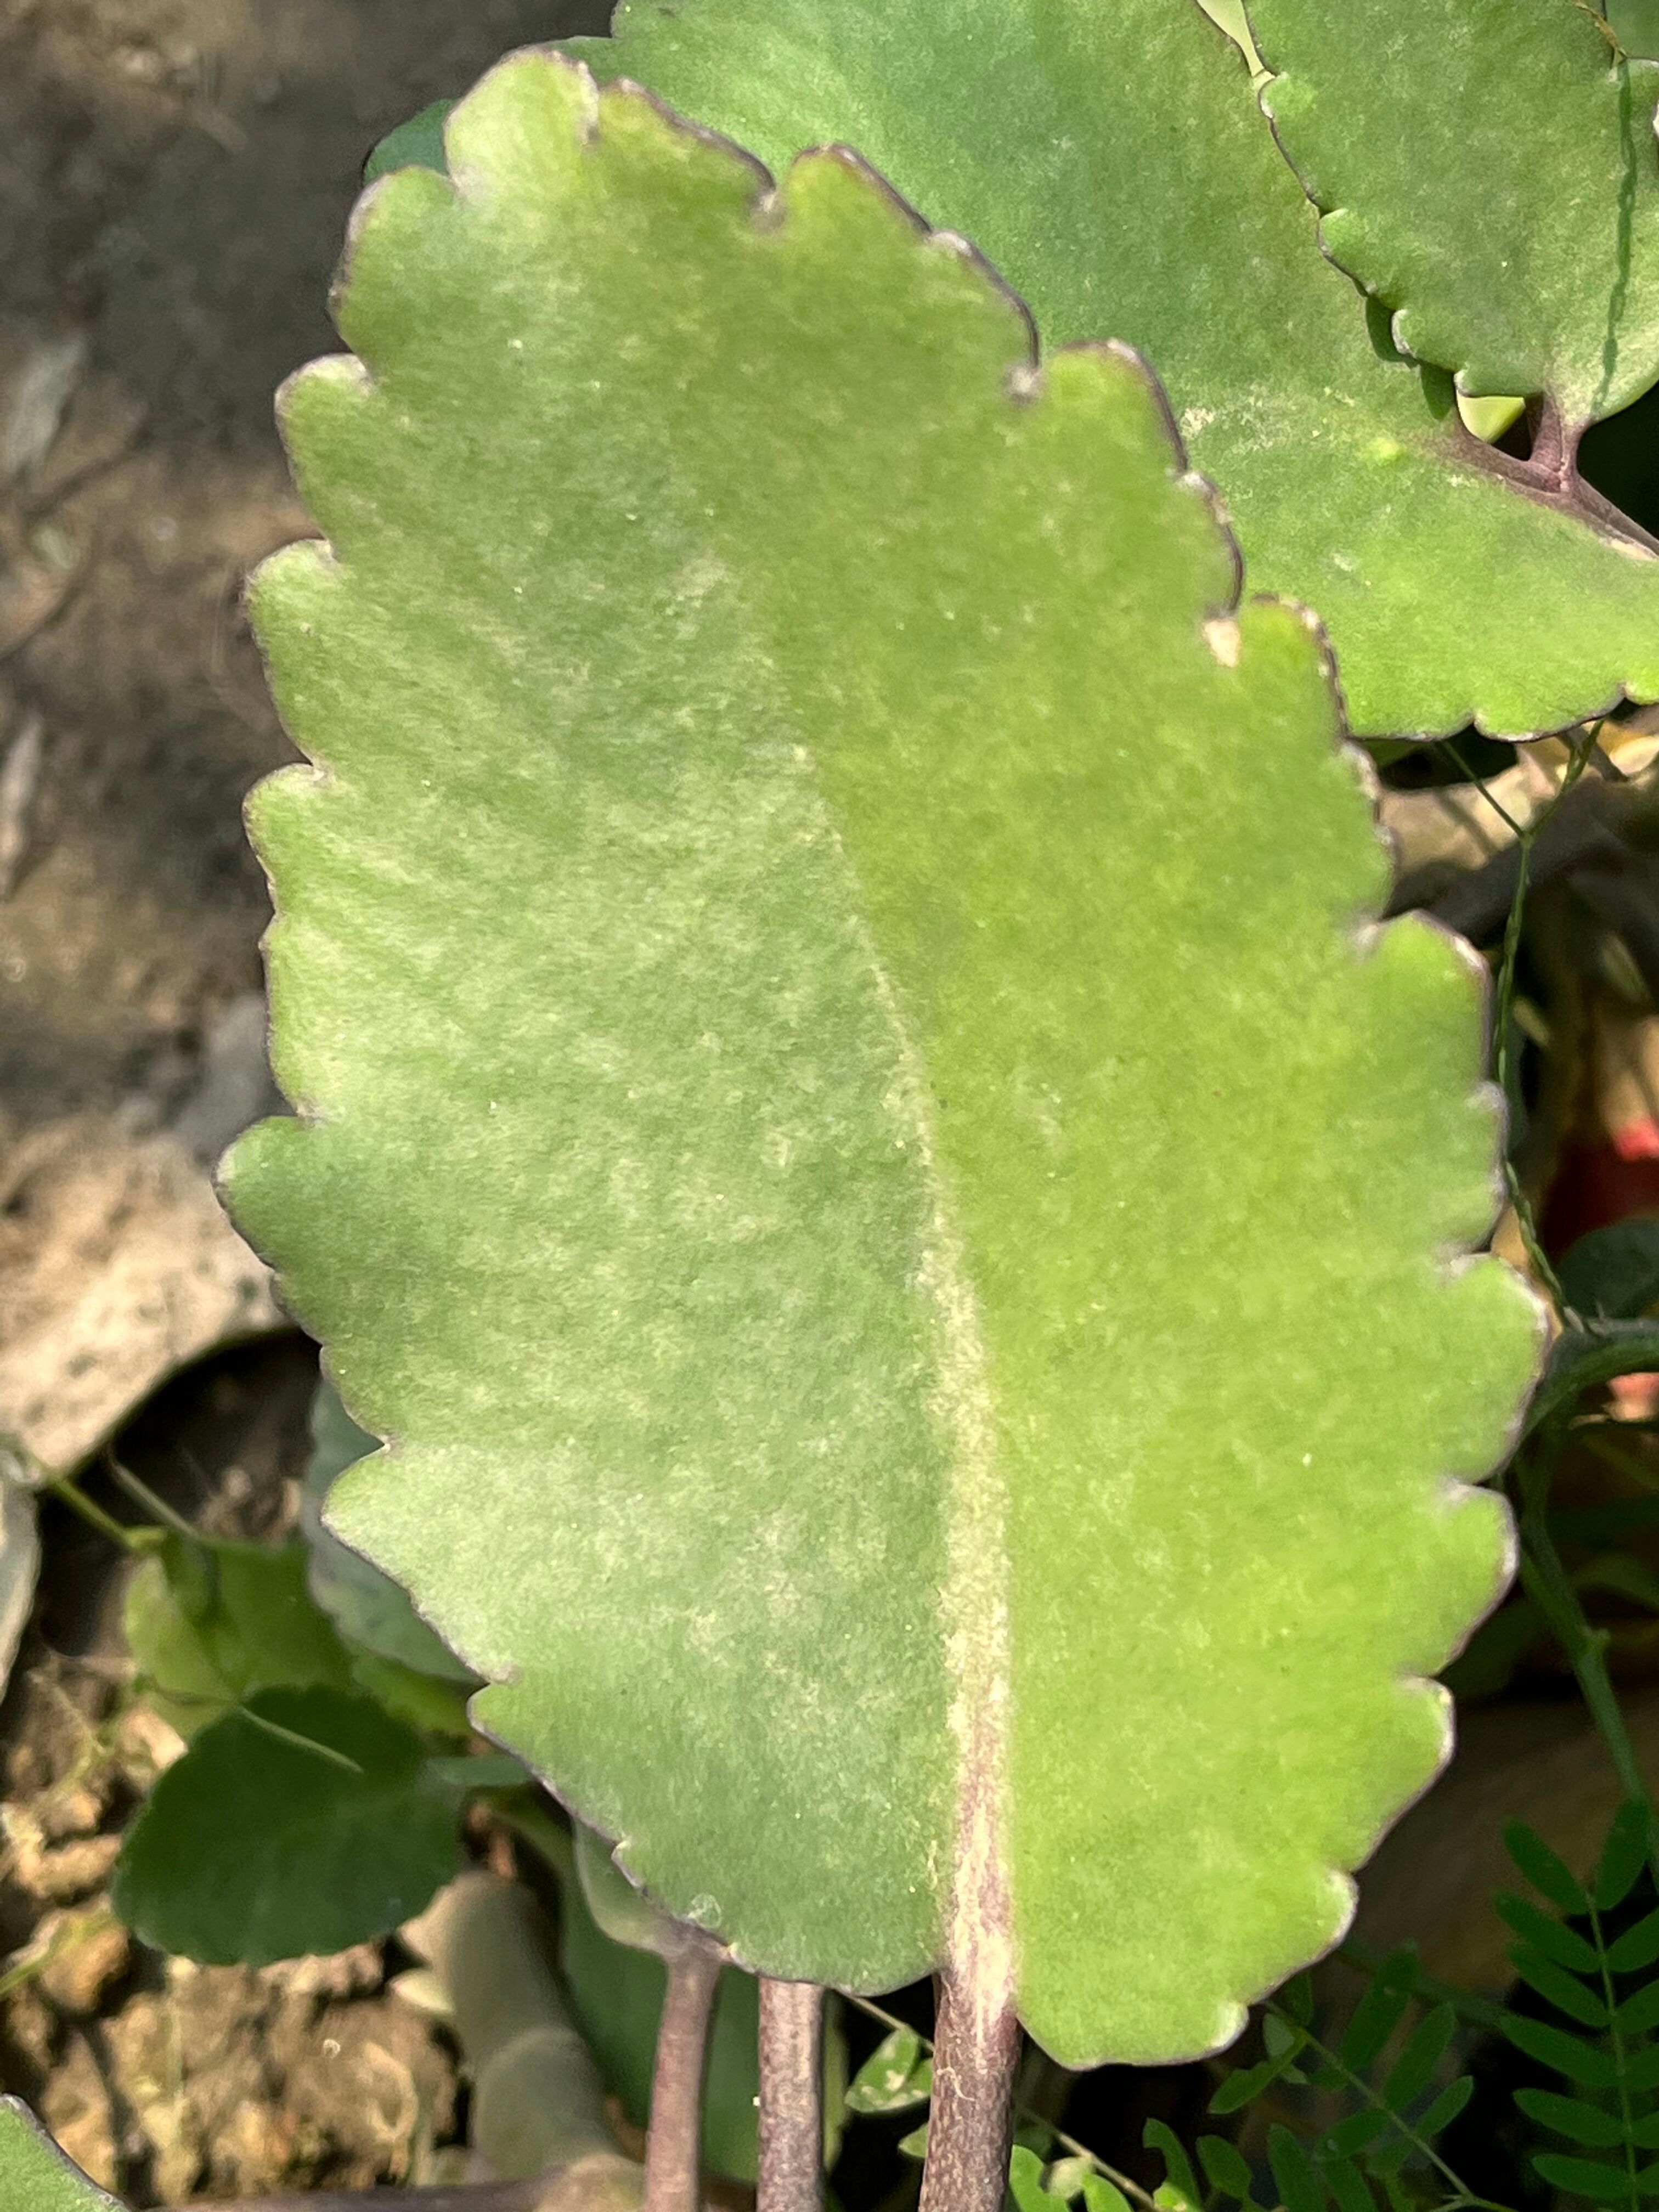
Plant species: kalanchoe-pinnata